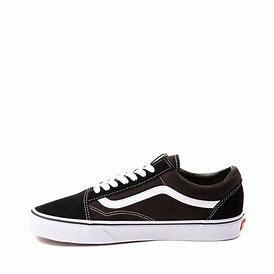
Brand: Vans
Model: Old Skool Skate